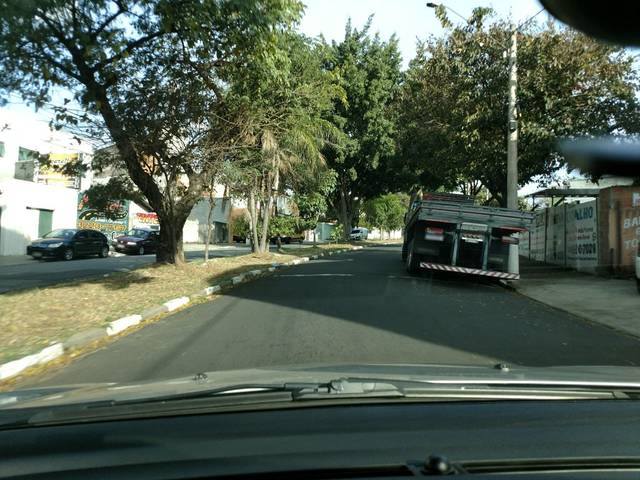
Region: Brazil
Coordinates: -22.926, -47.098